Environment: real
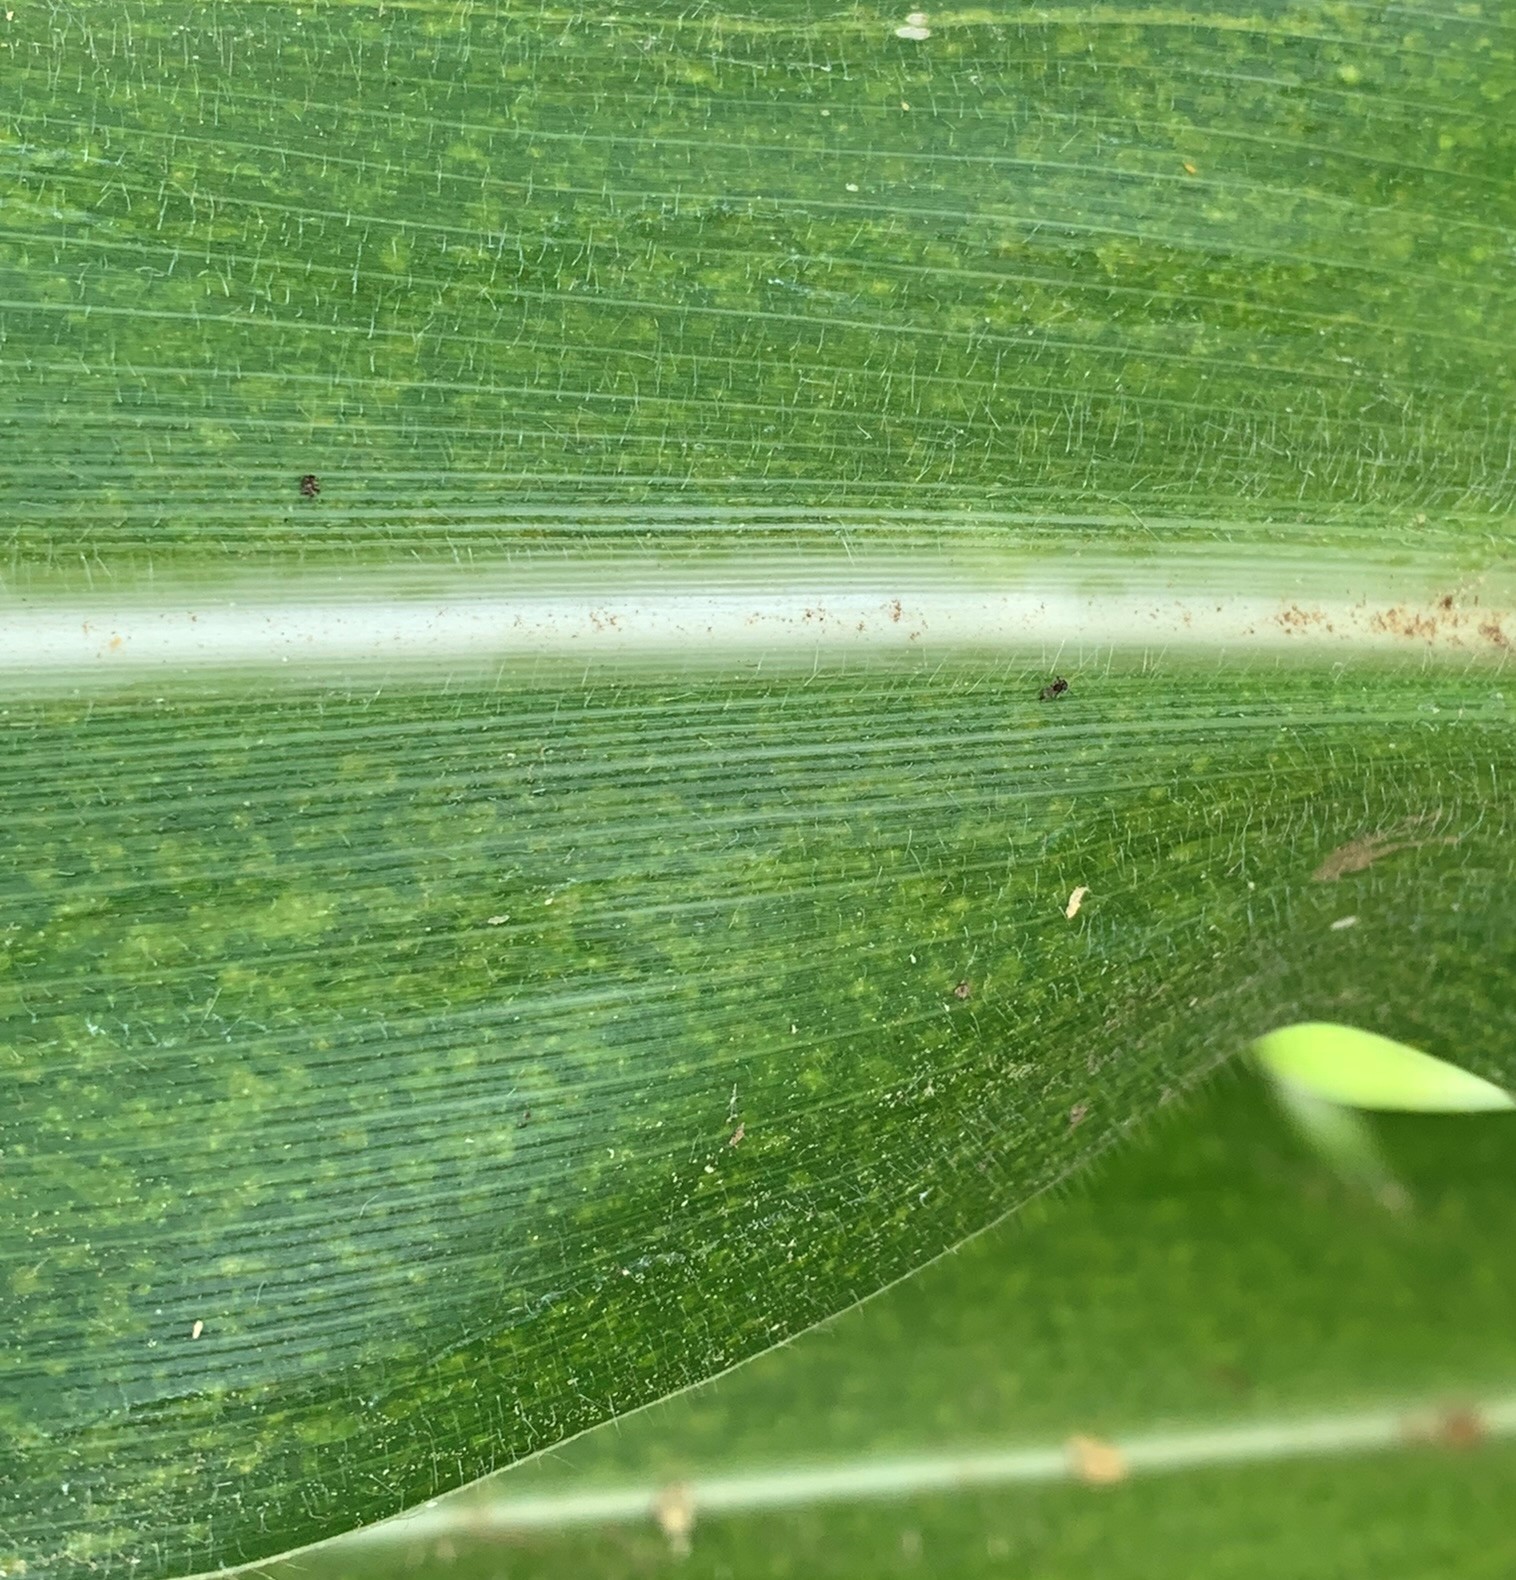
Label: lethal_necrosis